Aviation Club Tennis Centre

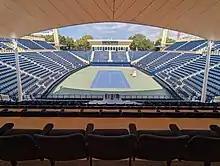
A view of the stadium from the South side spectator area on a non-matchday.

The Dubai Duty Free Tennis Stadium is a tennis complex in Dubai, United Arab Emirates. The complex is the host of the annual 500 series stop, the Dubai Tennis Championships. The Dubai Tennis Stadium has a capacity of 5,000 people.